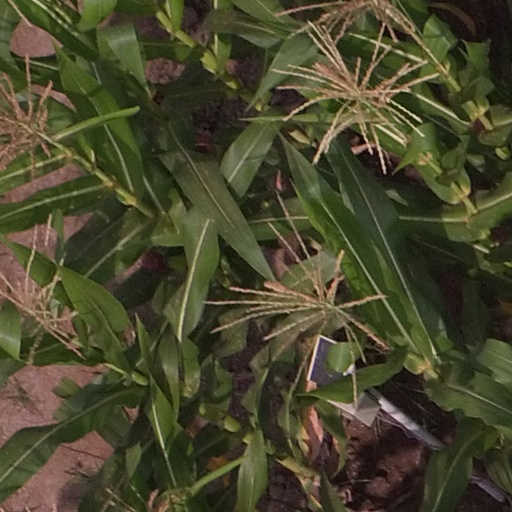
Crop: maize; corn